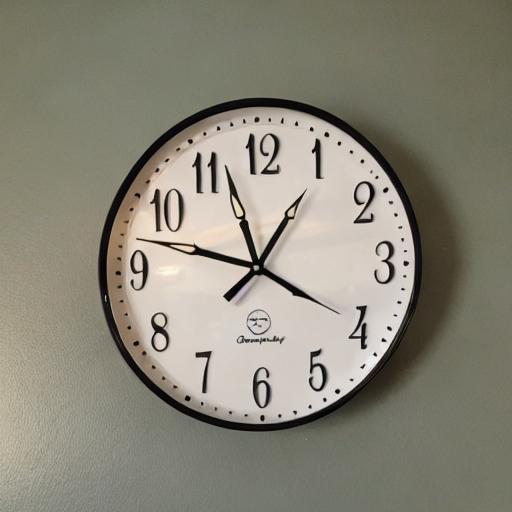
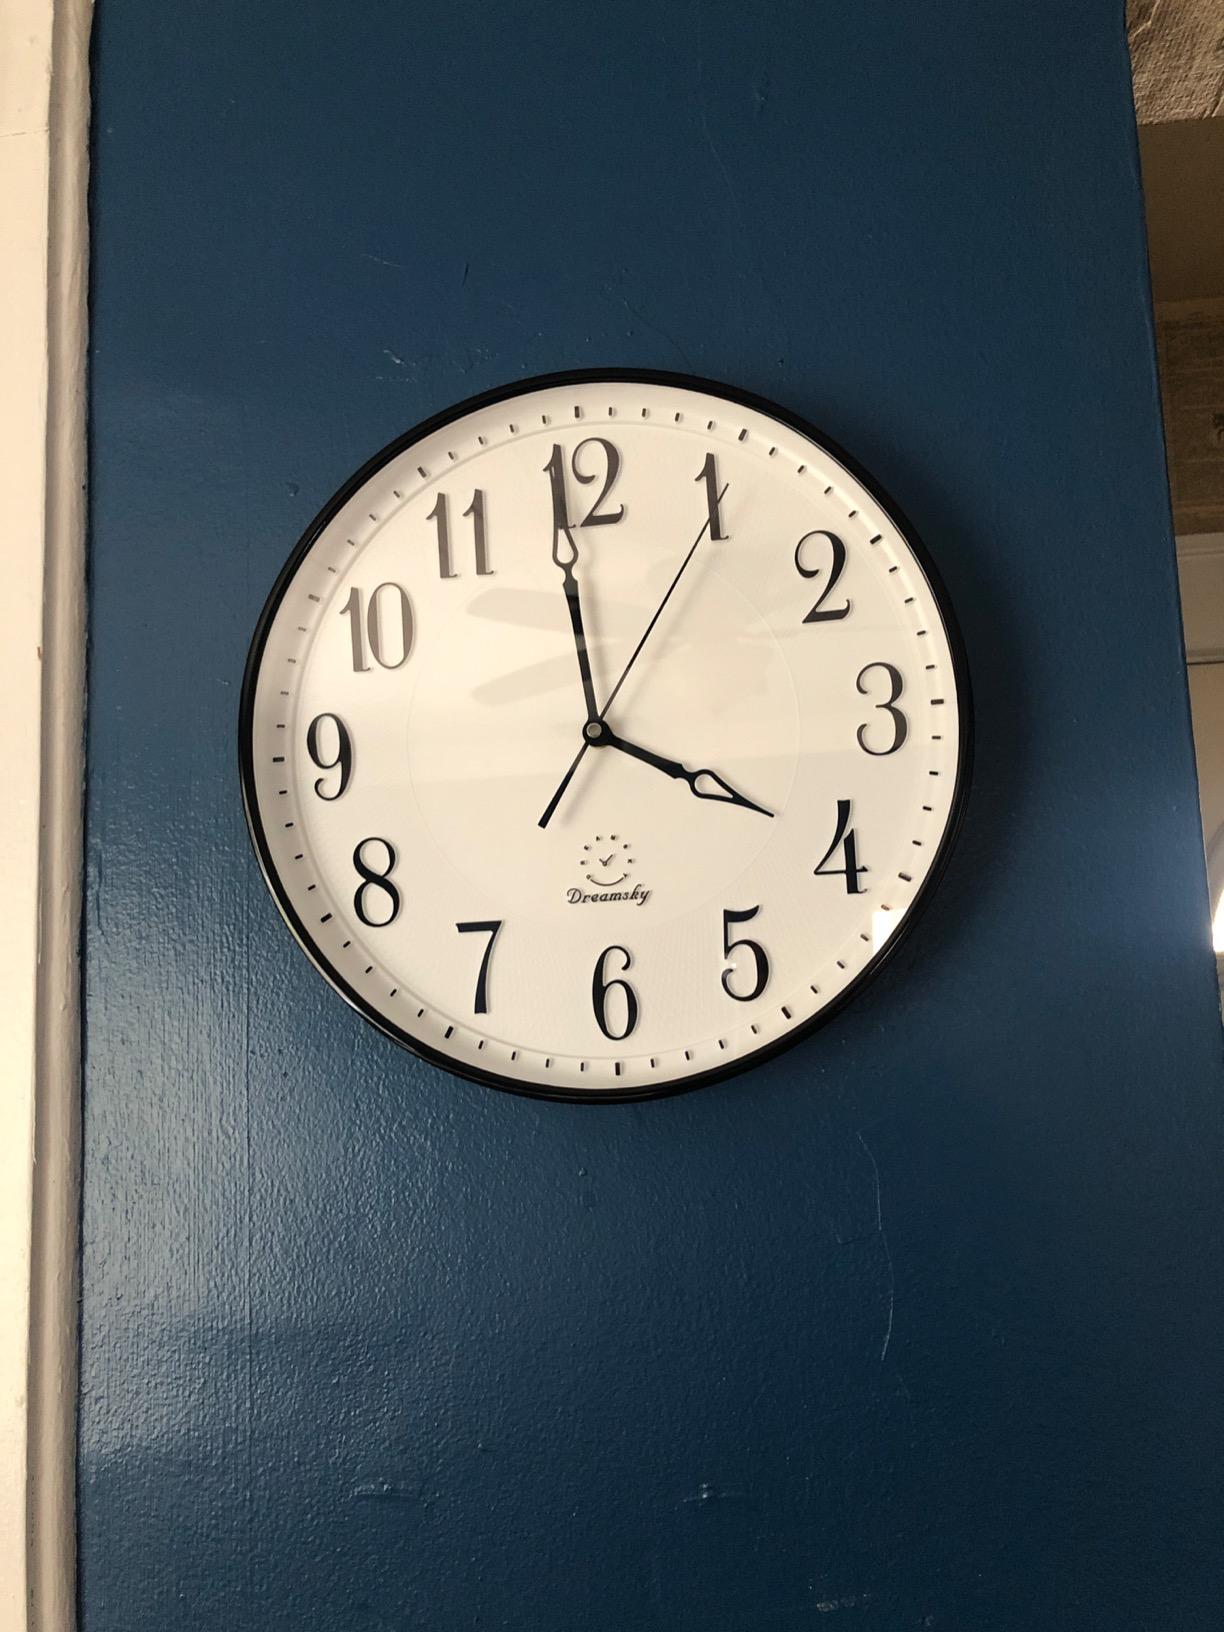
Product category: clock
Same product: no